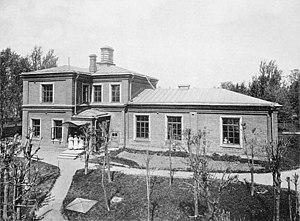
Hôpital Saint-Vladimir (Enfants). Pavillon pour les scarlatineux. (Moscou).